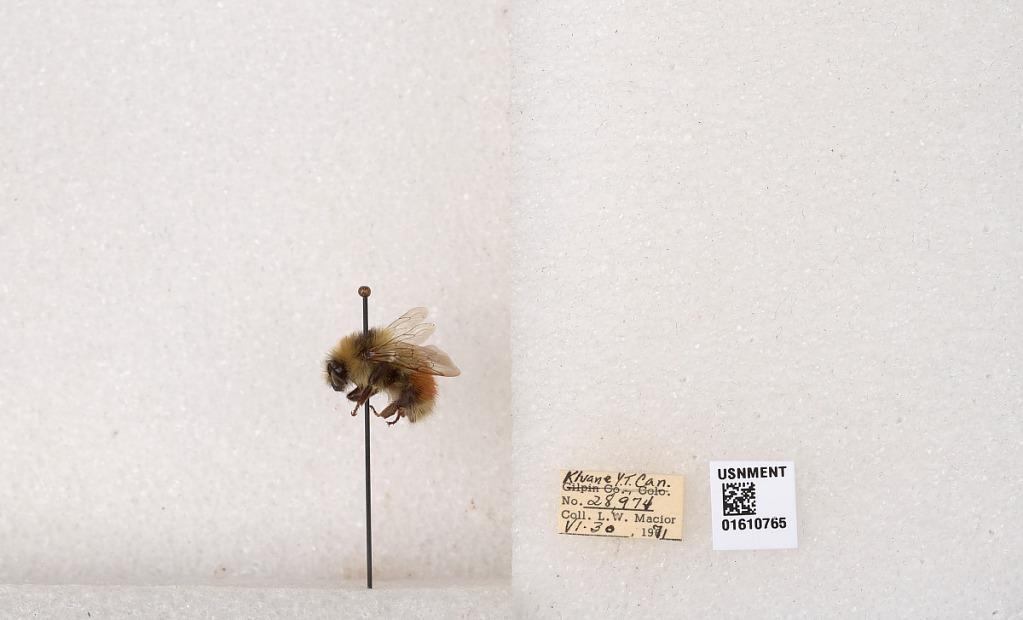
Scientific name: Bombus (Pyrobombus) sylvicola Kirby
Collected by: L. Macior
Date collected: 1971-6-30
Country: Canada
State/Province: Yukon Territory
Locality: Kluane National Park and Reserve
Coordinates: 60.7493, -139.504